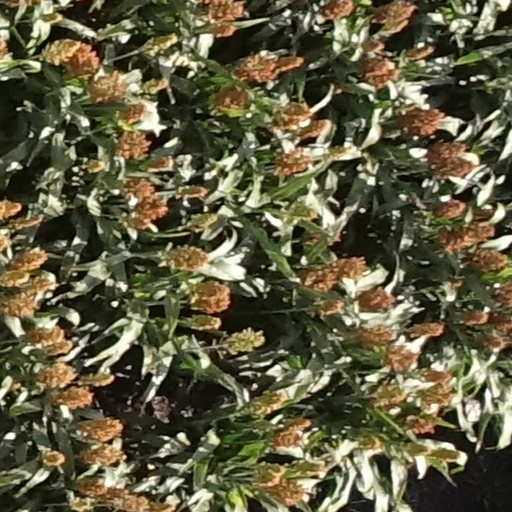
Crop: sorghum